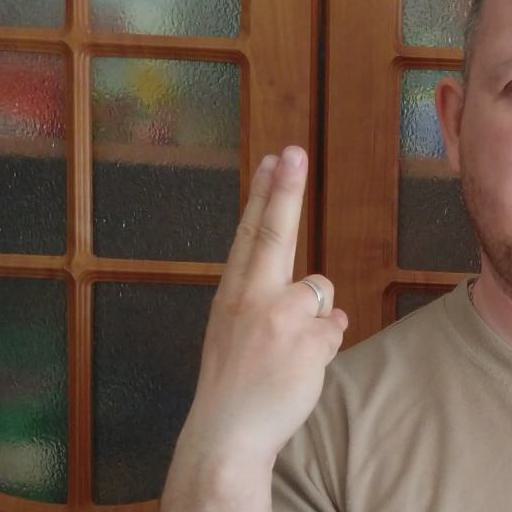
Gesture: two_up_inverted